Adam Kopyciński

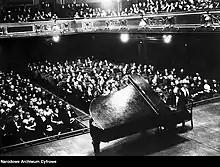

Adam Kopyciński (b. 5 August 1907 in Osielec near Maków Podhalański – 3 October 1982 in Wrocław, Poland) was a Polish conductor and composer.